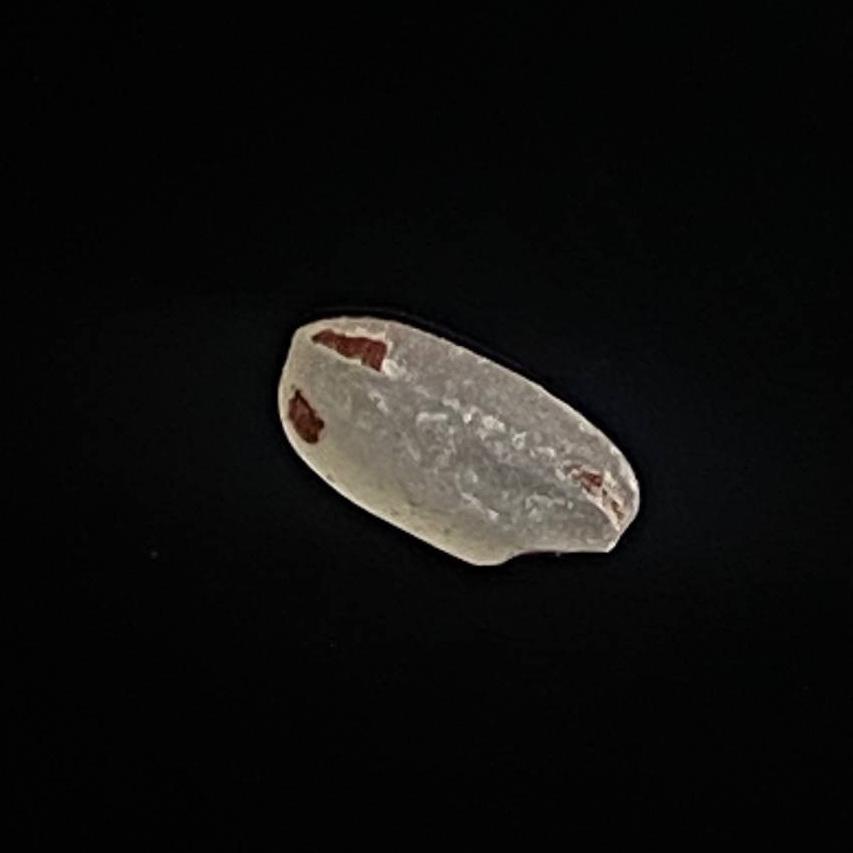
Rice variety: Amon